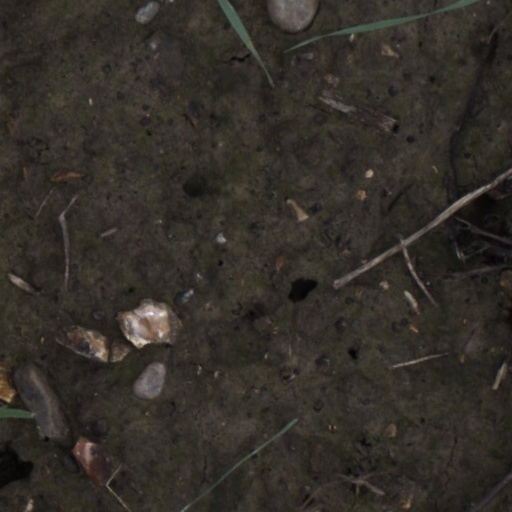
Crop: wheat